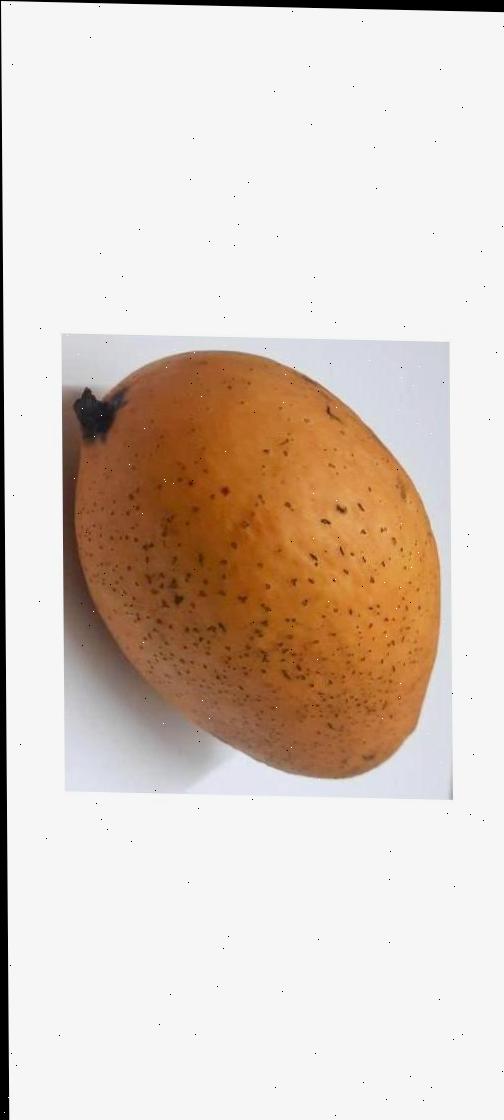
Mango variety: Ashshina Classic